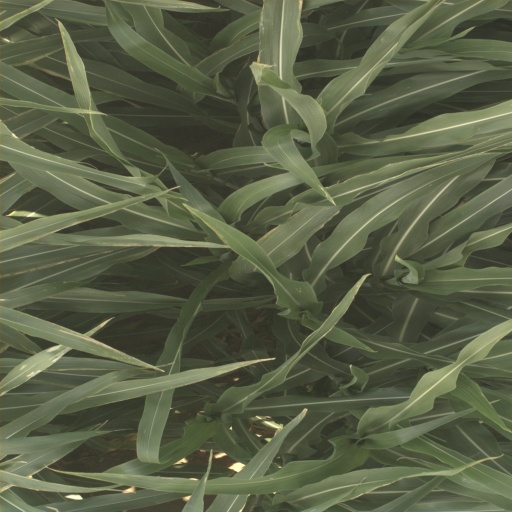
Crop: sorghum